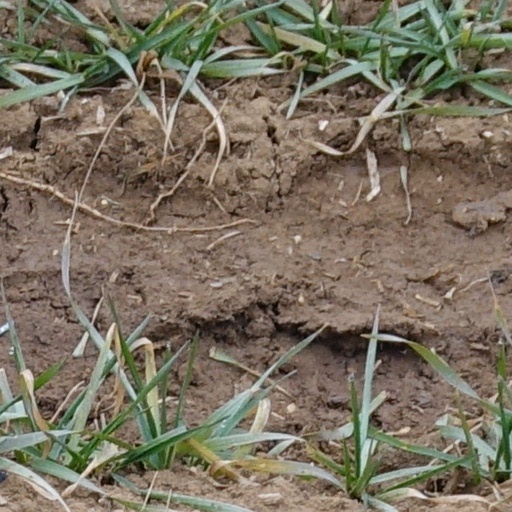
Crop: wheat